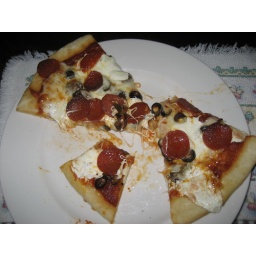
7 pounds of vacation tomatoes become pizza sauce but don't let the pot hand over the counter